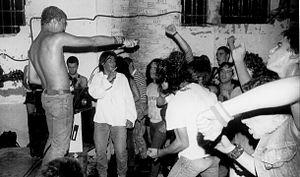
Le rock radical basque est un mouvement musical ayant émergé au Pays basque sud vers le milieu des années 1980 et qui se terminera au début de la décennie suivante. Il réunissait principalement des groupes de différents styles musicaux comme le punk, le rock urbain, le ska ou le reggae, mais avec une influence très particulière du punk dans ses débuts qui faisait penser aux groupes comme les Sex Pistols, Ramones ou The Clash.